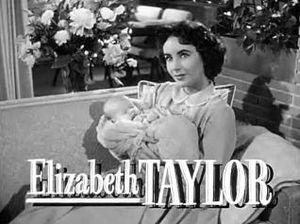
Allons donc, papa ! est une comédie américaine de Vincente Minnelli, sortie en 1951. Allons donc, papa ! est la suite du film Le Père de la mariée conçu avec la même équipe, un an plus tôt.